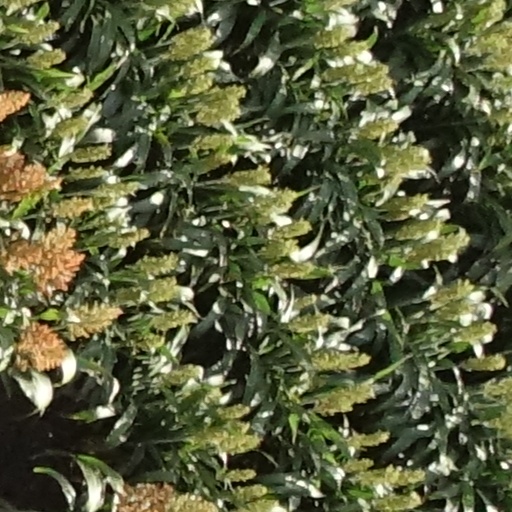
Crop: sorghum